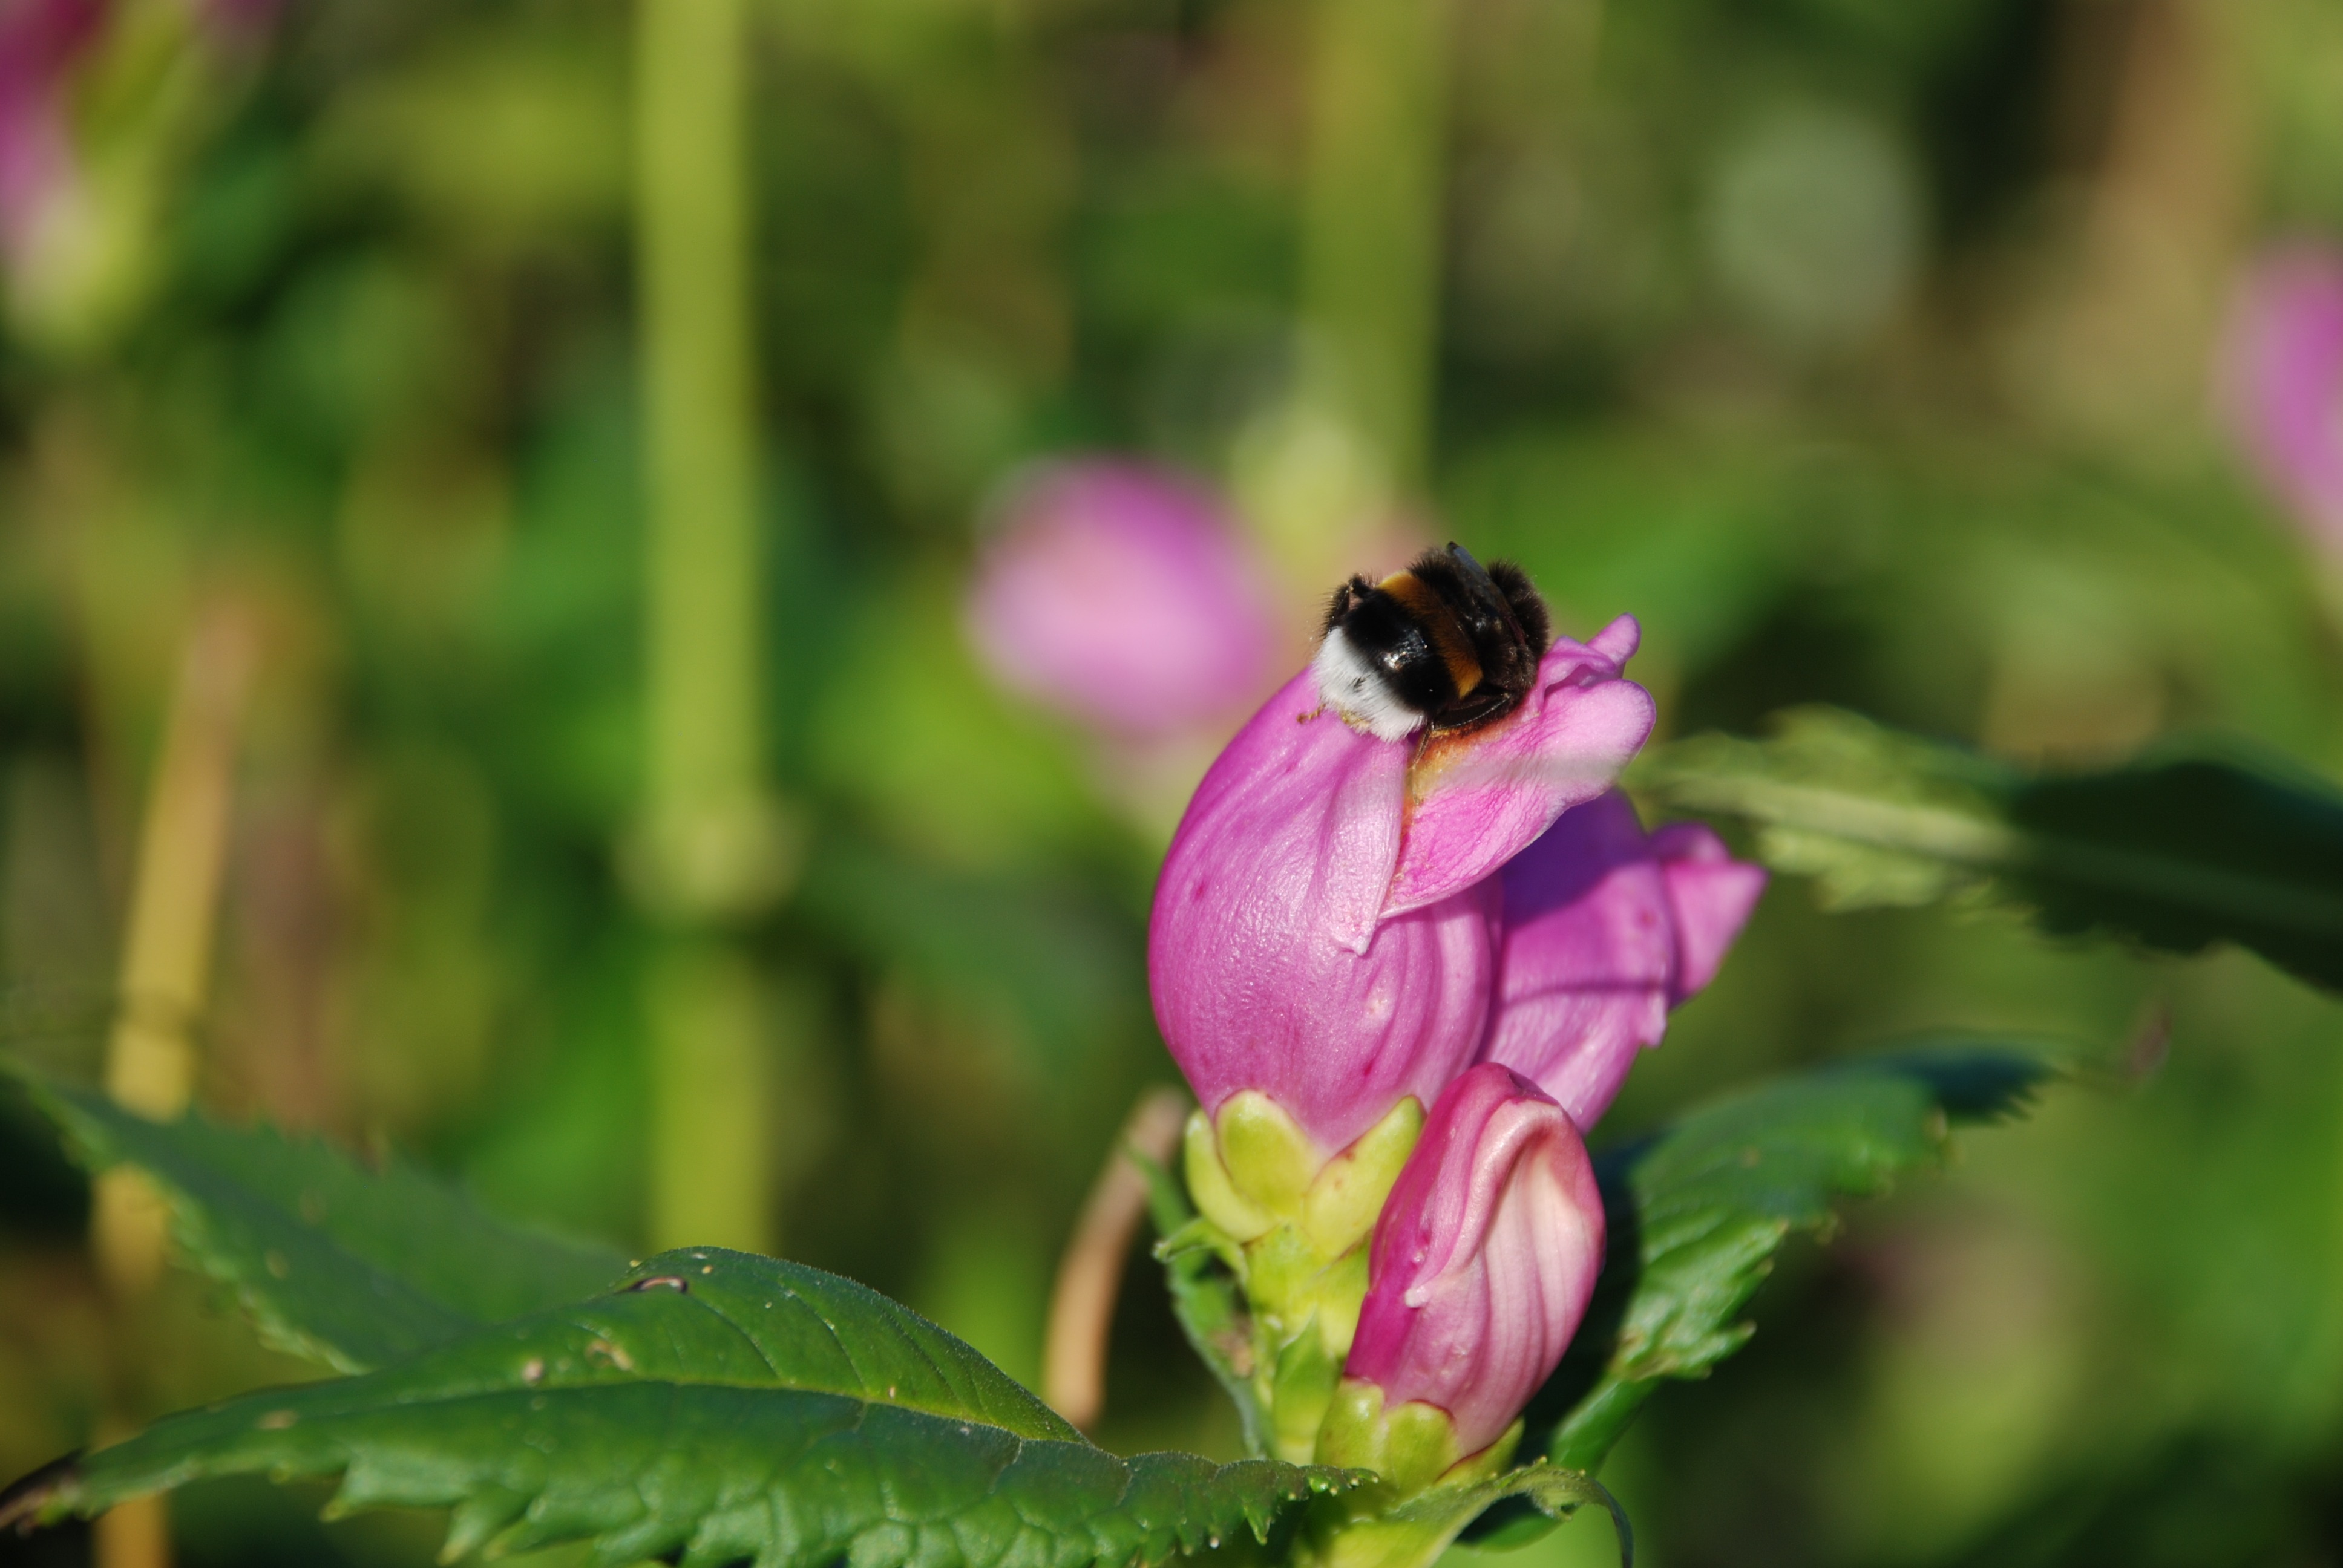
nature, blossom, plant, leaf, flower, petal, bloom, green, insect, macro, botany, colorful, pink, flora, fauna, invertebrate, wildflower, flowers, close up, bee, beautiful, bumblebee, nectar, macro photography, flowering plant, honey bee, pollinator, land plant, membrane winged insect